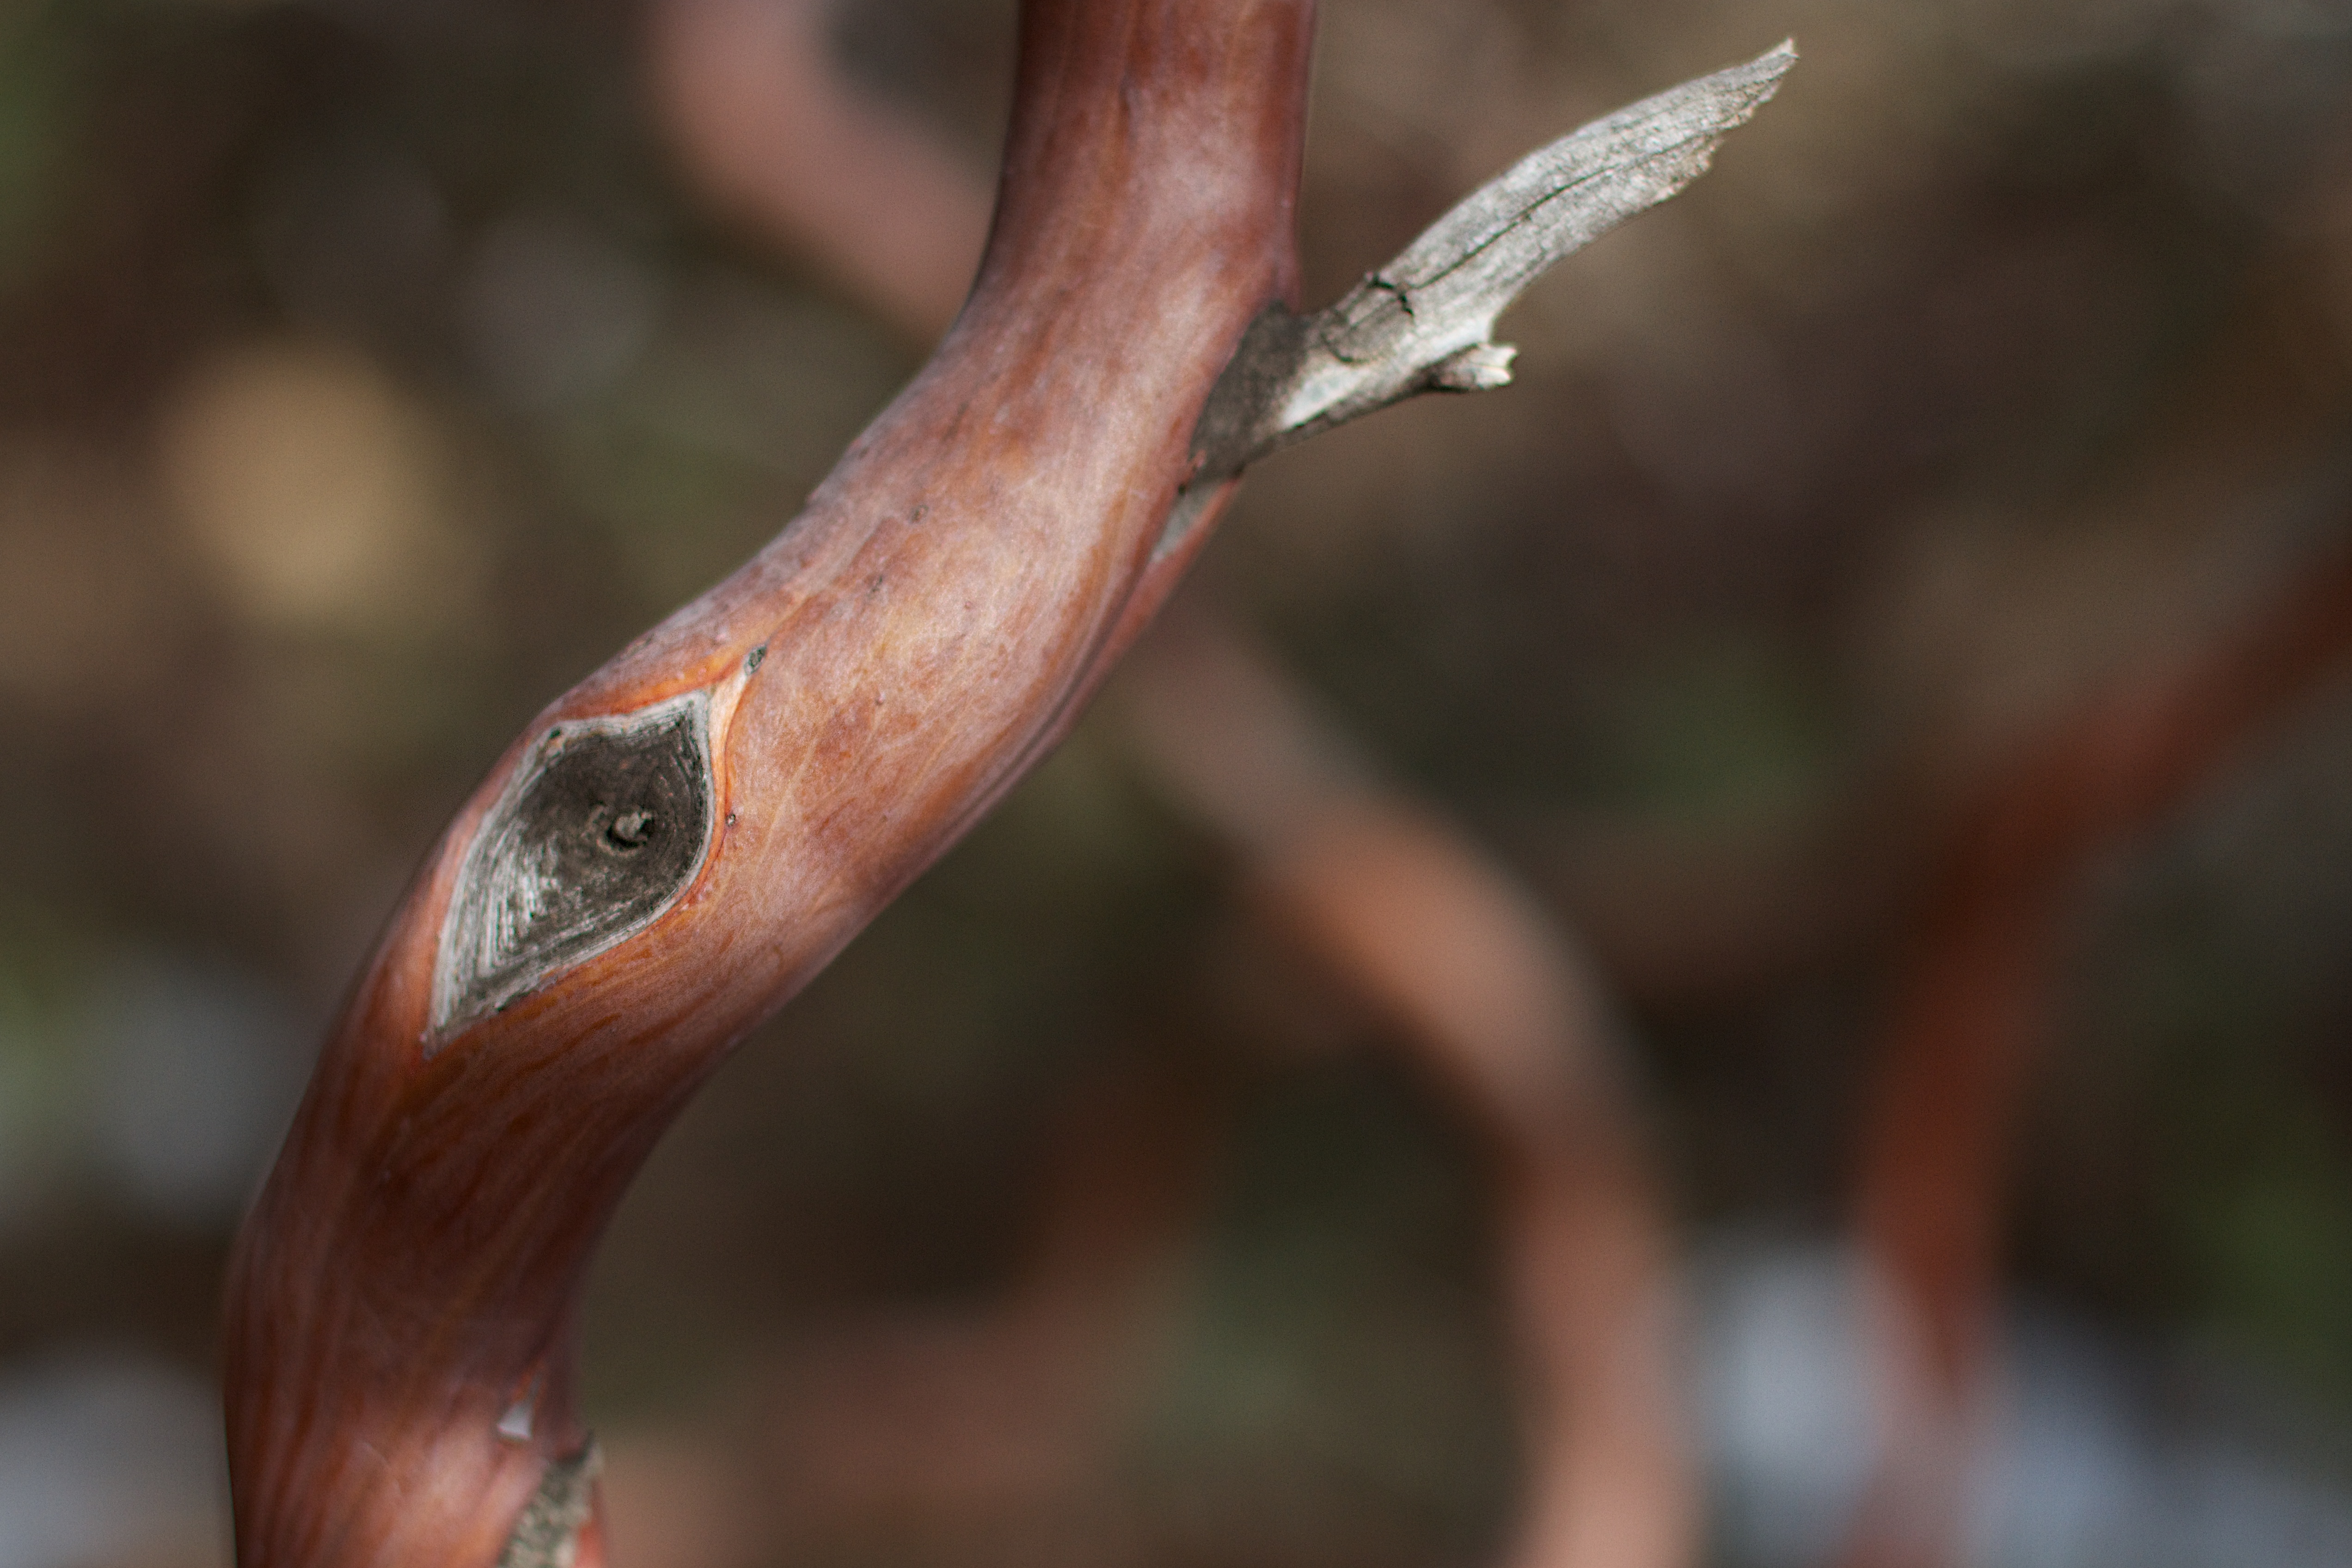
nature, branch, bird, leaf, flower, wildlife, beak, fauna, twig, close up, manzanita, macro photography, plant stem